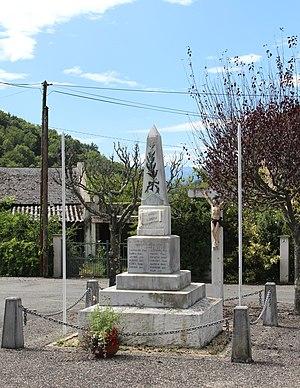
Monument aux morts de Lanespède (Hautes-Pyrénées)
Lanespède est une commune française située dans le département des Hautes-Pyrénées, en région Occitanie.